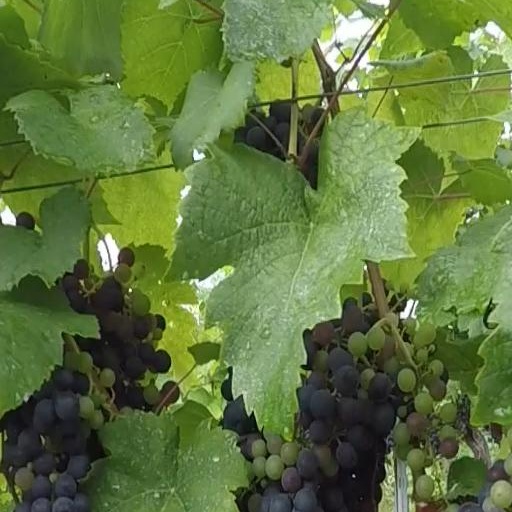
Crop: grape